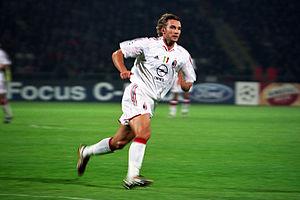
Andriy Chevtchenko, également écrit sous la forme Andriy Shevchenko, né le 29 septembre 1976 à Dvirkivchtchyna, est un footballeur international ukrainien évoluant au poste d'attaquant, devenu entraîneur et une personnalité politique.